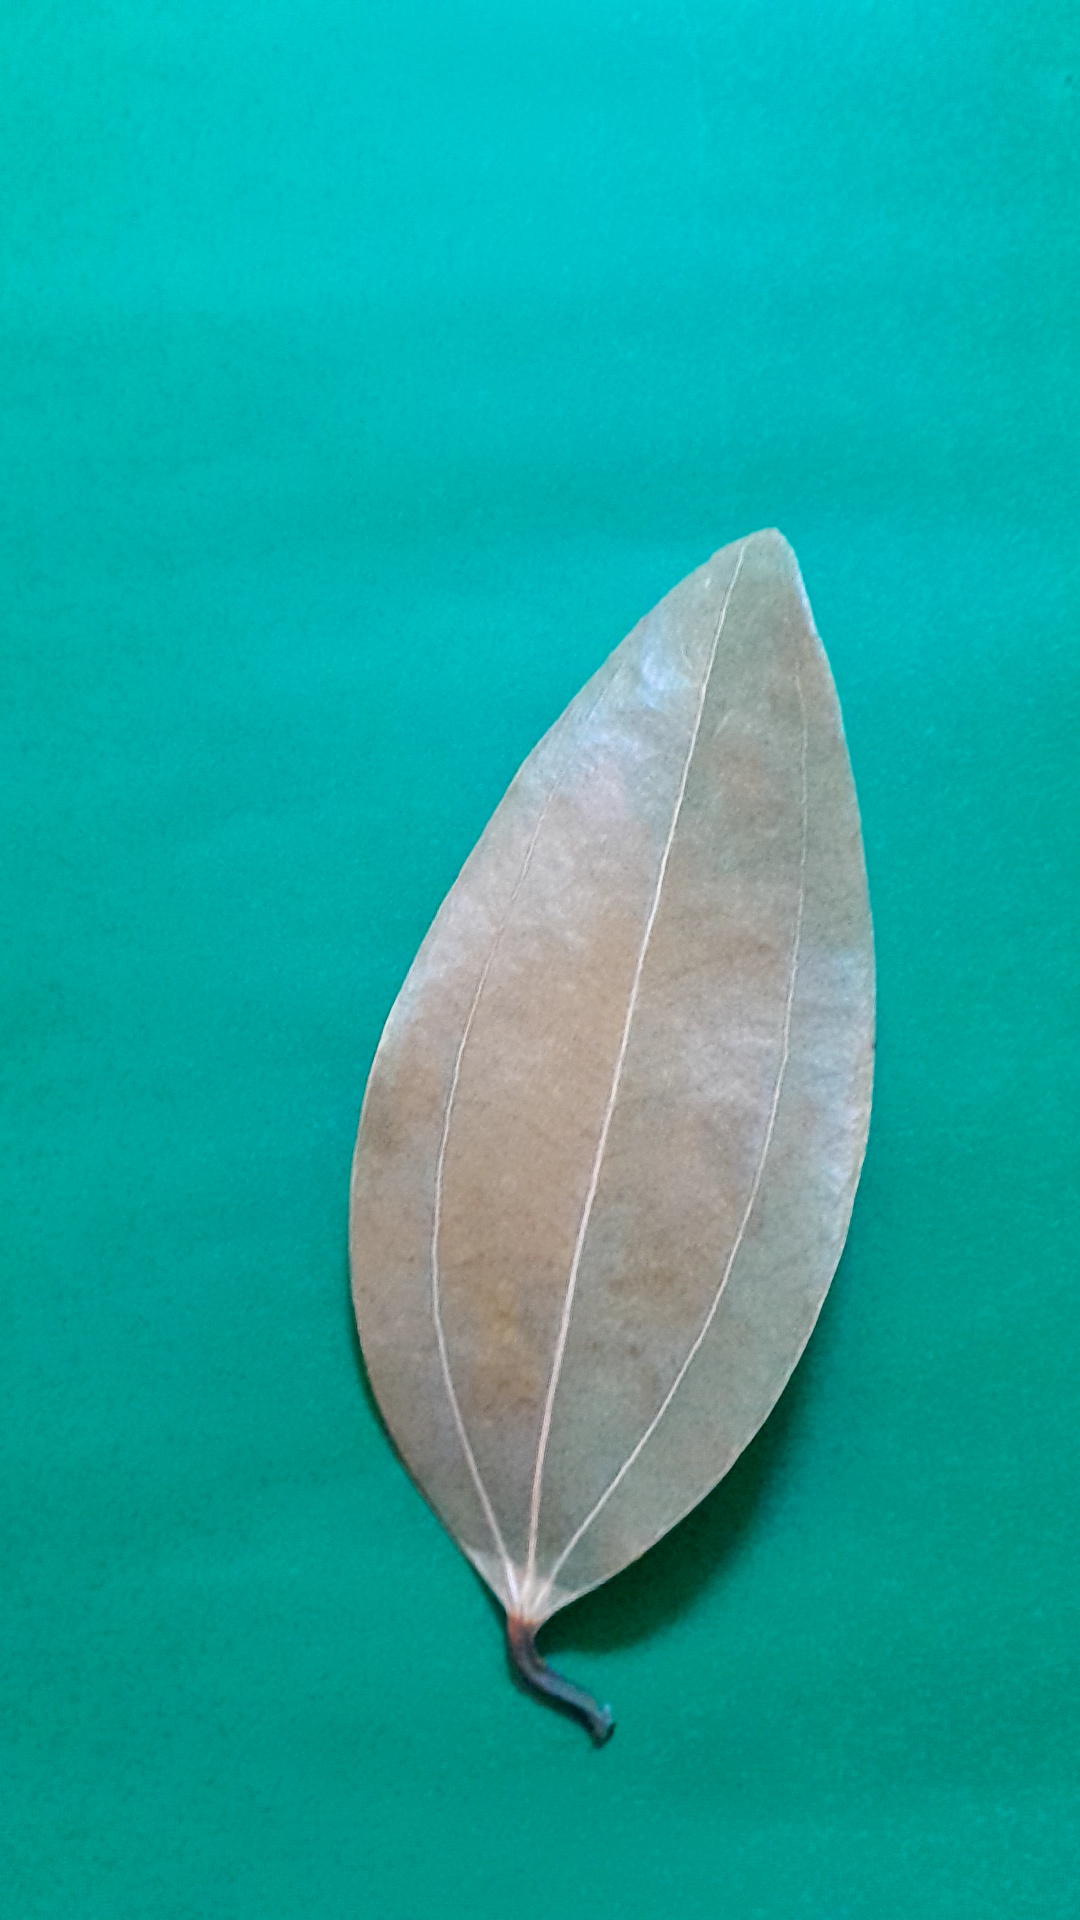
Label: Dry Leaf